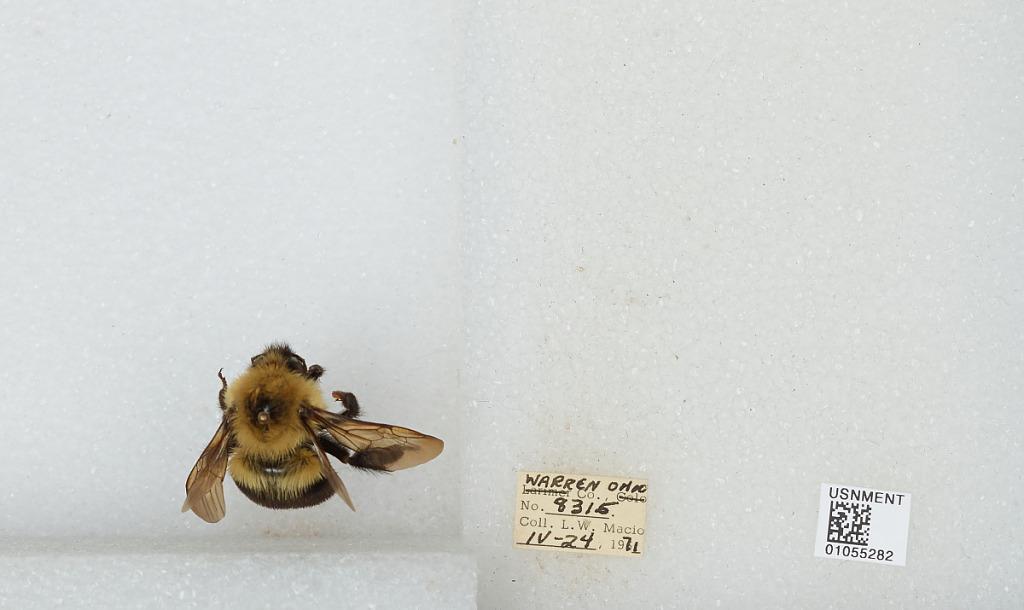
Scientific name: Bombus (Pyrobombus) bimaculatus Cresson
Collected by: L. Macior
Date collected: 1971-4-24
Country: United States
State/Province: Ohio
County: Warren
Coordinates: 39.4242, -84.1856